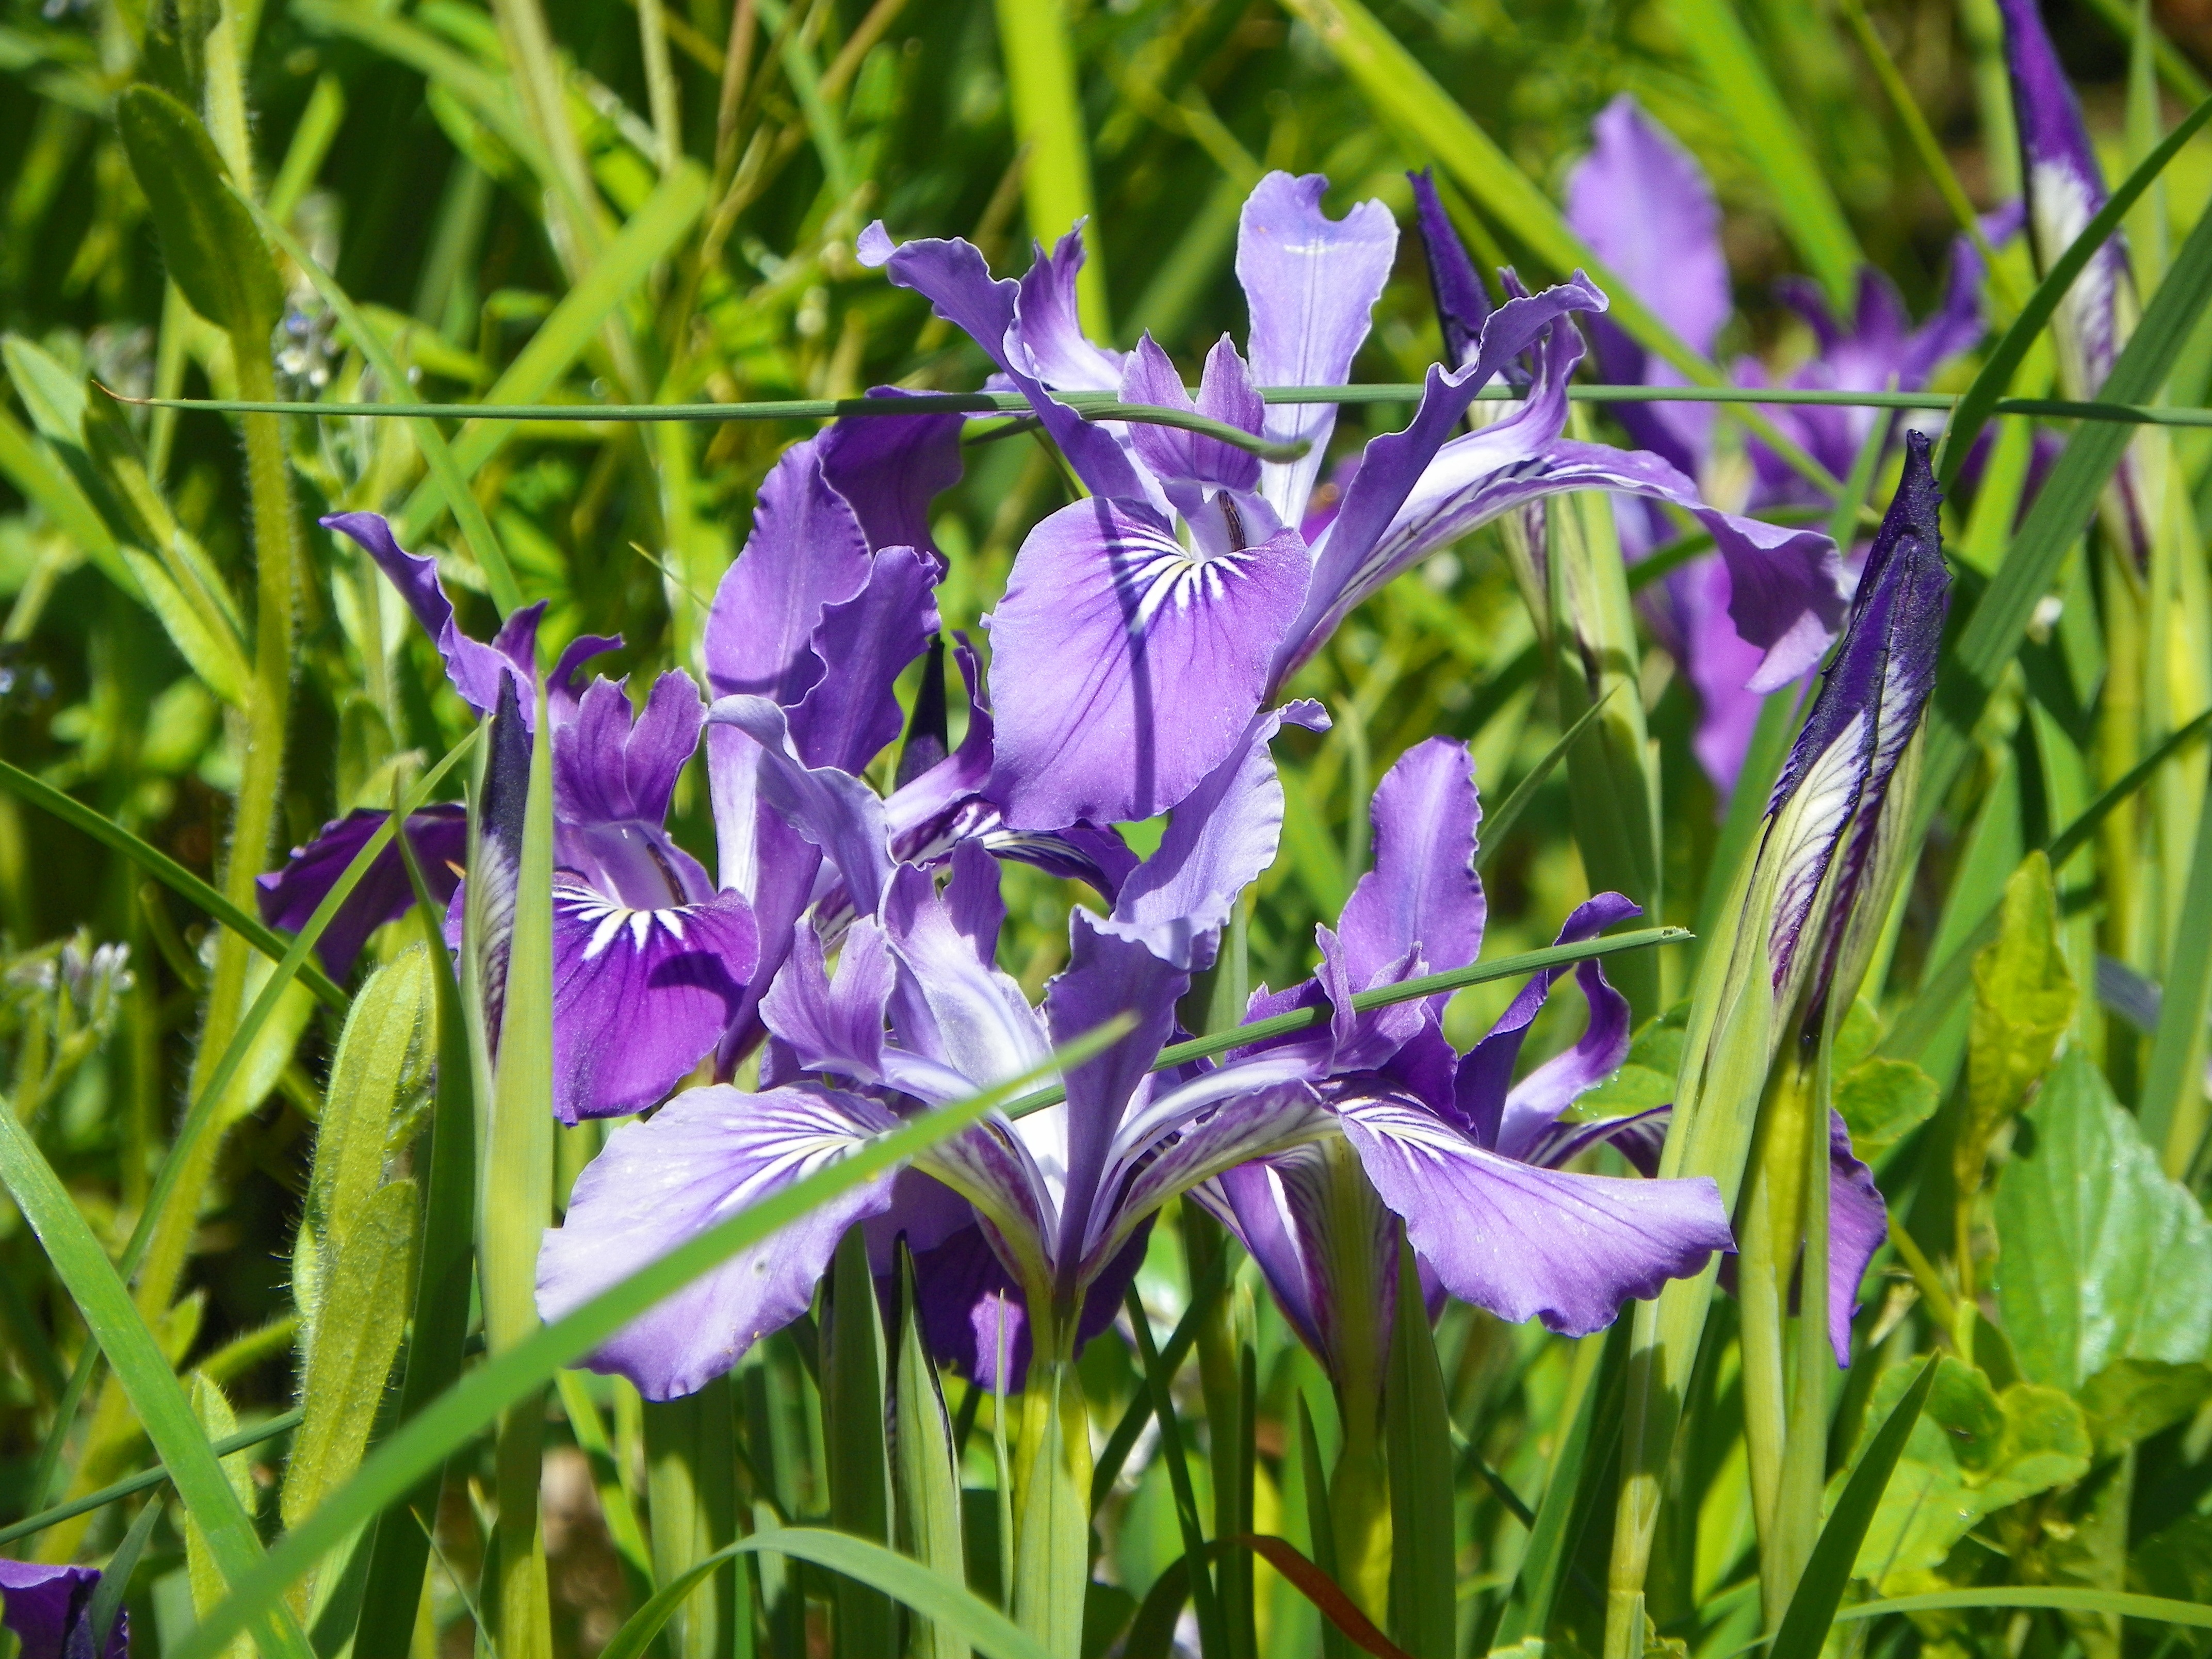
plant, meadow, flower, spring, green, pasture, botany, flora, wildflower, iris, eye, violet, lilac, camas, flowering plant, bellflower family, iris versicolor, land plant, iris family